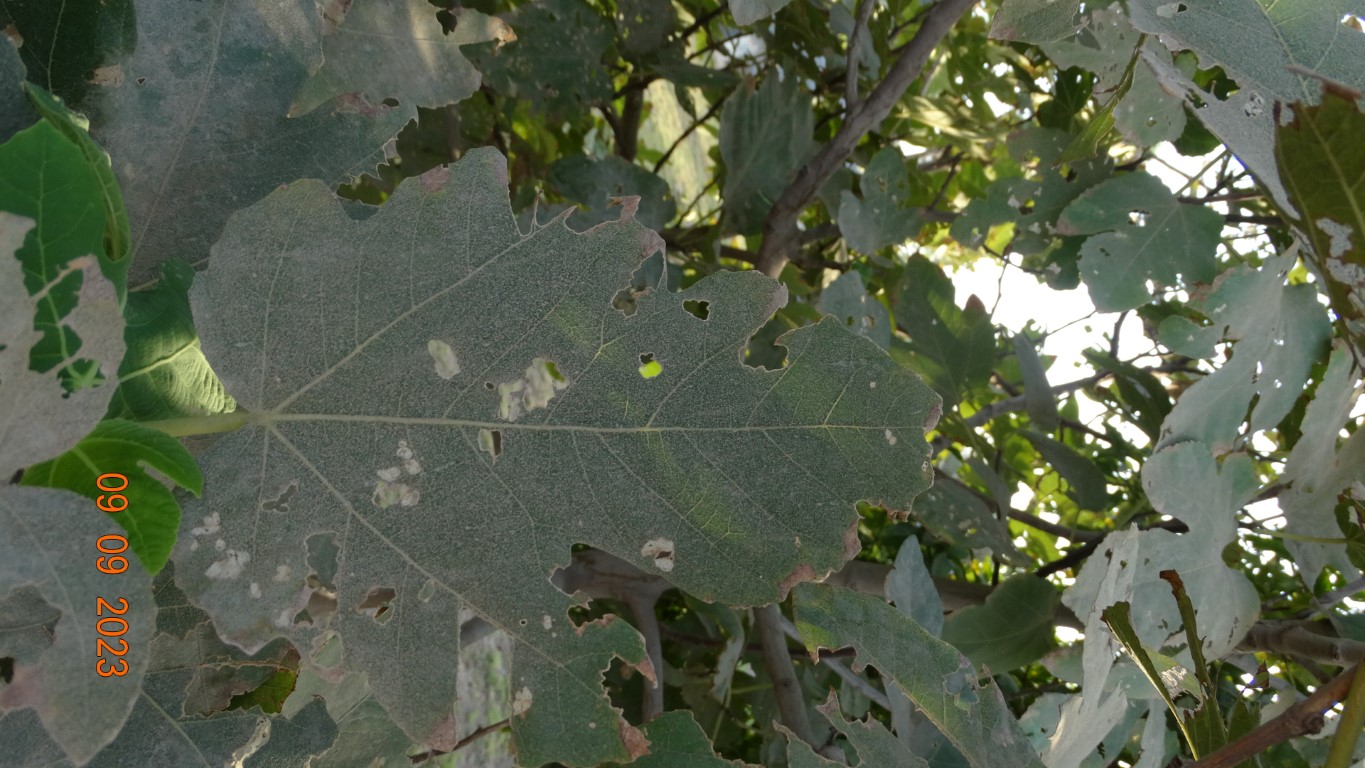
Label: infected